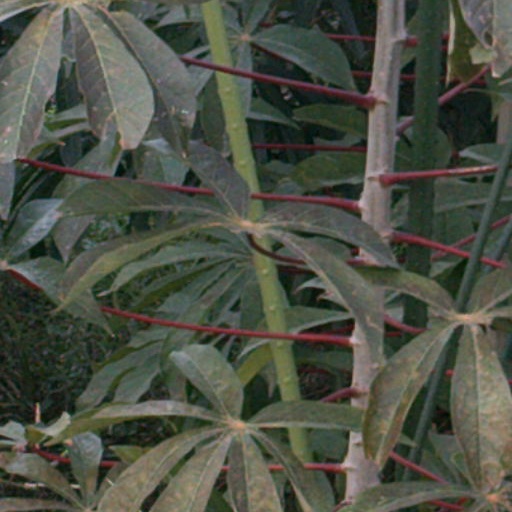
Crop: cassava